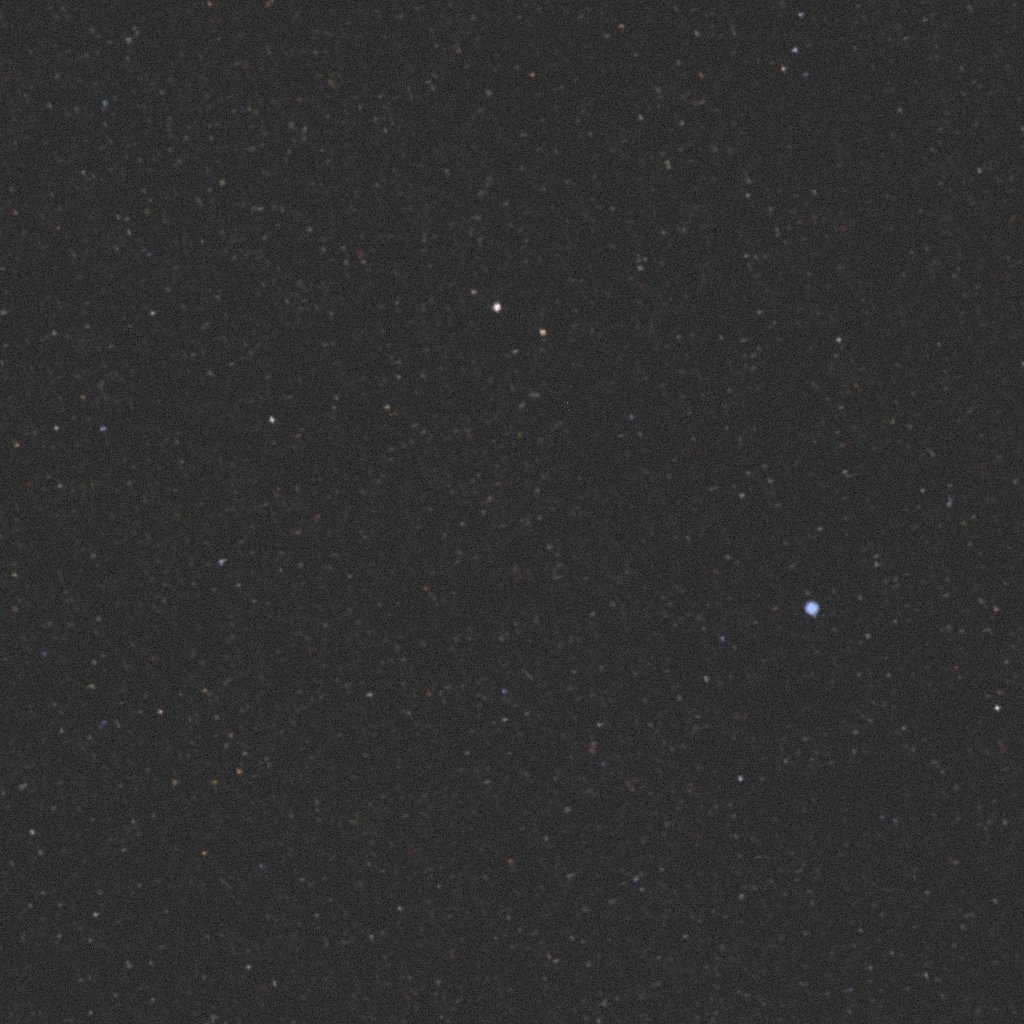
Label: earth_observation_sat_1